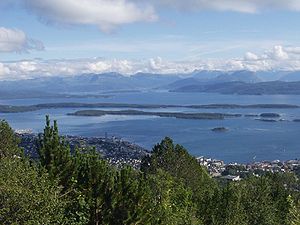
Molde / Geografi
Molde set fra Varden.
Molde er en bykommune i Romsdal i Møre og Romsdal fylke i Norge. Kommunen grænser i vest til Aukra, i nord til Fræna og Gjemnes og i øst til Nesset. Syd for Langfjorden i øst ligger Rauma, syd for Moldefjorden er Vestnes, og vest for Julsundet er Midsund kommune.